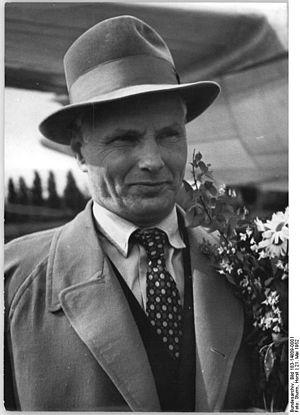
Stepan Petrovitch Chtchipatchev est un poète russe né en 1899 dans le village de Chtchipatchi en Russie et décédé en 1980 à Moscou, RSFSR.